Paris Observatory

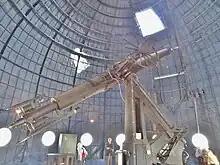
The Arago equatorial telescope (38 cm/ 15 inch aperture)

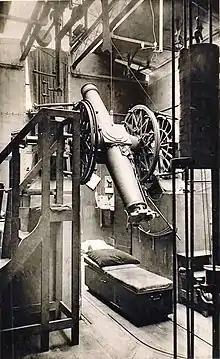
A meridian instrument of the Observatory

Early telescopes were supplied by the famed craftsman Giuseppe Campani. Cassini, an astronomer who worked in the early days of the Observatory, had used Campani's telescopes in the 1660s, and continued to do so when he moved to the Paris Observatory.